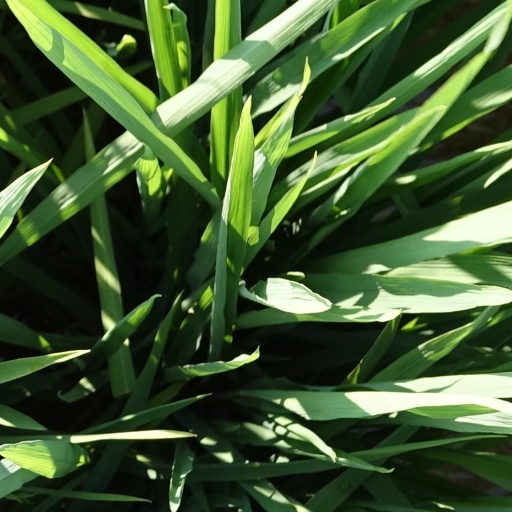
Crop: rice